San Fedele, Albenga

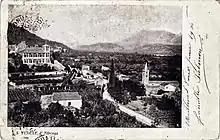
San Fedele and the Villa Borea Ricci in the 1906

During the First World War there were many who were enlisted, so much so that during a women's protest on 19 and 20 March 1917, the army had to intervene to arrest 26 women who had come down from San Fedele to Albenga to protest with shouts like "Down with the war, for two years we have had husbands at war and we want them at home, down with the Royal Commissariat and down with the Town Hall" - "Down with the refugees, down with the ambushed, either on your face or soldiers, move on, rebel it's time to stop it ", as well as for having torn posters posted by the local authority to invite citizens to calm down. That day there were women with sticks and equipped with stones that broke the tables of the Modern Cafe and the glass of a photography advertisement, and also tried to damage the post office. It is not known what happened to these women, probably a few nights in jail and then returned home to work in the fields, but it is an episode that makes us understand the stubbornness of the women of this country.